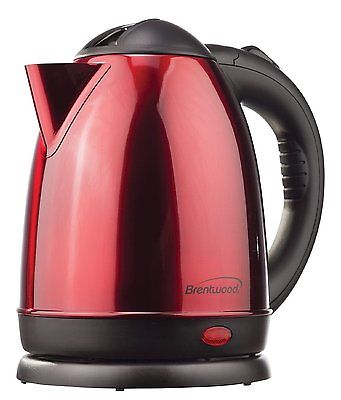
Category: kettle